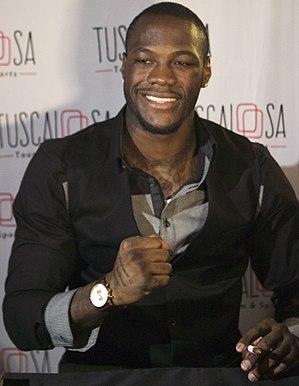
Deontay Wilder est un boxeur américain né le 22 octobre 1985 à Tuscaloosa dans l'Alabama.